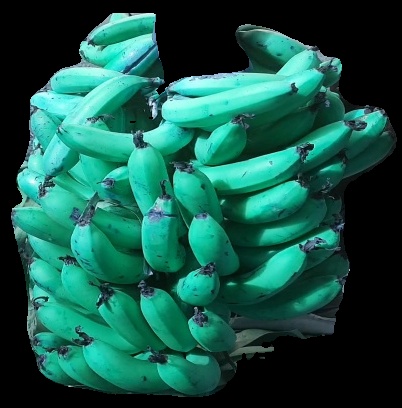
Variety: pachbale
Grade: grade3